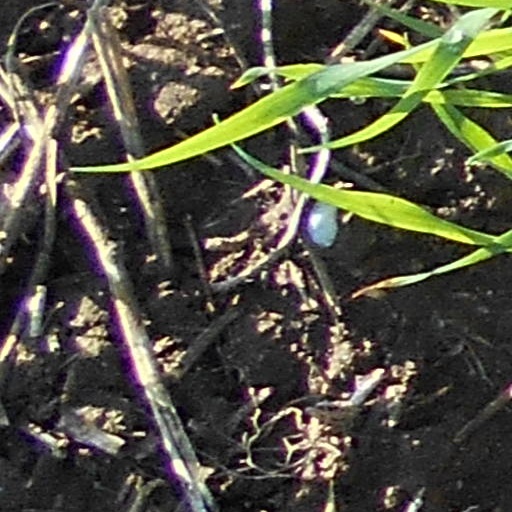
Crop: wheat